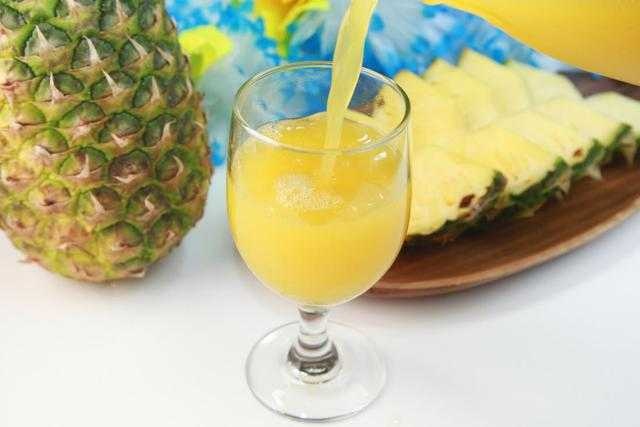
Label: Pineapple